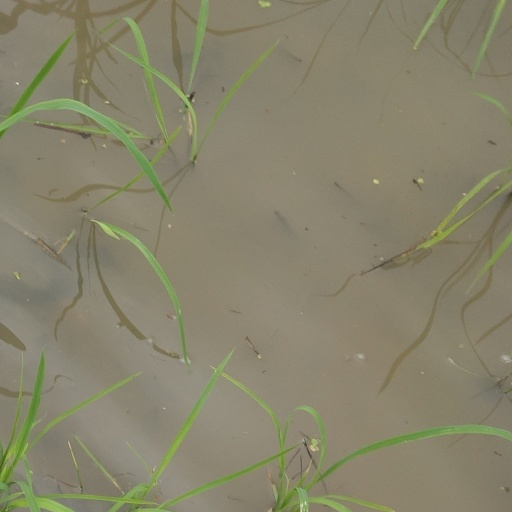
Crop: rice